Lay-up process

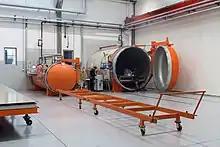
Persico Marine's autoclave.

Polymerization in an autoclave is a technique which allows laminates with the best mechanical properties to be obtained, but it is the most expensive and permits only the use of open moulds. The advantage is due to the fact that the pressure helps to bond the composite layers and to eject air inclusions and volatile products, increasing the quality of the process. Each combination of fabric and resin has its own optimal polymerization cycles, dependent on the wettability of the fibres and resin properties, like viscosity and gel point. Typically, the three cycles of temperature, pressure and vacuum are studied experimentally to obtain the best combination of the three parameters. Polymerization in an industrial oven is similar but without pressure control. It is less expensive and therefore used for all those laminates which do not need to have the very highest mechanical strength and stiffness properties. Moreover, as industrial ovens are, in general, bigger than autoclaves, they are used for components with non-standard dimensions.